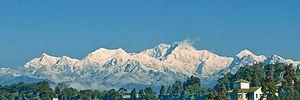
Le Kabru est un sommet de l'Himalaya, dans la chaîne de Sangalila qui marque la frontière indo-népalaise, entre le district de Taplejung dans l'Est du Népal et l'État indien du Sikkim. Situé à une dizaine de kilomètres au sud du Kangchenjunga, il culmine à 7 412 mètres d'altitude.
Le plus haut sommet du monde par rapport au niveau de la mer est reconnu depuis 1856 comme étant l'Everest dans l'Himalaya, à 8 848 m d'altitude.